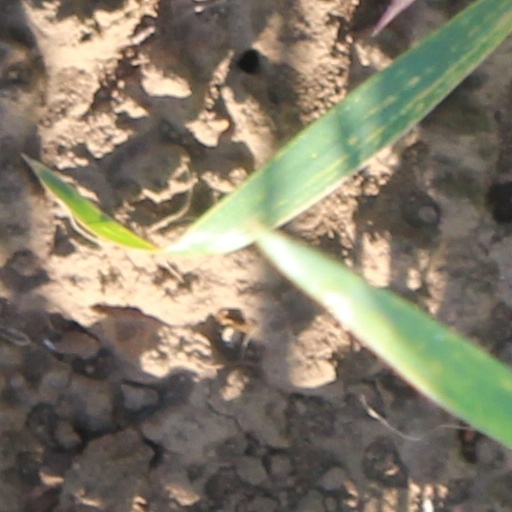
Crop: wheat